Honeywell JetWave

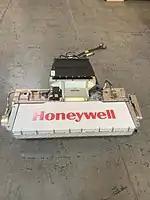
JetWave Fuselage Mount Antenna - Front

Honeywell’s JetWave enables air transport and regional aircraft to connect to Inmarsat’s GX Aviation network. The multichannel satellite (MSC) JetWave terminals share the same antenna controller, modem and router hardware with the business market, but have an MCS-8200 fuselage-mounted antenna.